Clean Asia!

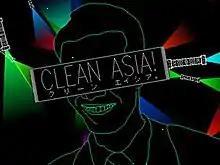
Title screen

Clean Asia! is a freeware vertically scrolling shooter video game. It was developed by Jonatan "Cactus" Söderström and released for Windows on February 1, 2007.